History of Wrigley Field

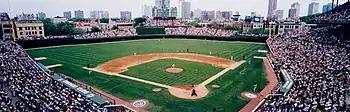
Chicago Cubs vs Boston Red Sox - Interleague play in June 2005

Another mistake was constructing bleachers in straightaway center field: The batters could easily lose sight of the ball in the white shirts worn by spectators on sunny days, because the wall was not high enough to provide a full batter's background by itself. Various methods were tried to get around this. At one time a flat canopy was extended over the area, to try to put the spectators in shadow, but that was ineffective (the 2005–2006 reconstruction would to some extent revisit that concept). For a while in the mid-1960s, a screen was attached to the top of the wall and the ivy twined its way up. Batters and bleacher fans disliked it, and it was removed after a couple of seasons. Later, for a number of years, a green tarp covered those seats.